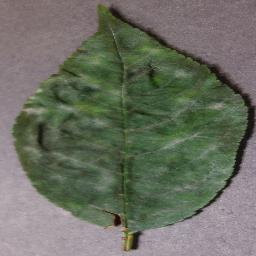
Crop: cherry
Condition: (including_sour)_powdery_mildew